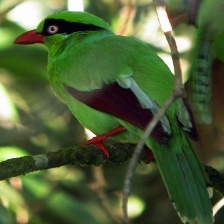
Species: GREEN MAGPIE
Scientific name: CISSA CHINENSIS
ImageNet parent category: magpie